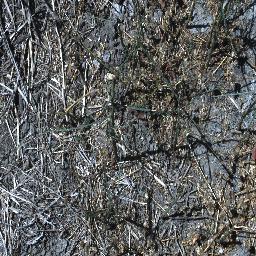
Label: parkinsonia